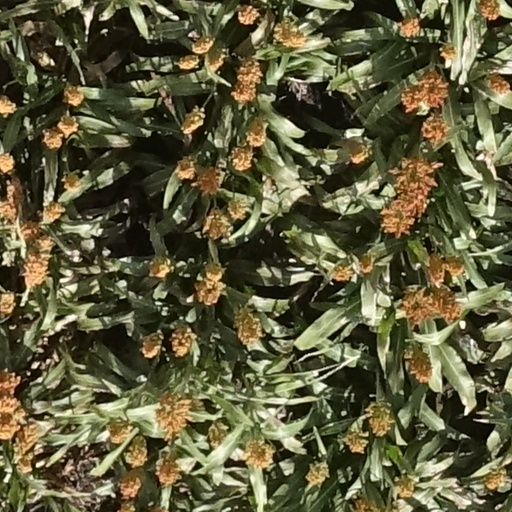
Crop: sorghum